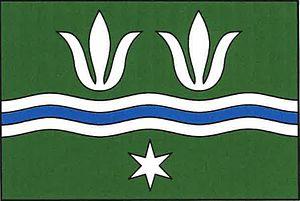
Číchov est une commune du district de Třebíč, dans la région de Vysočina, en République tchèque. Sa population s'élevait à 233 habitants en 2019.